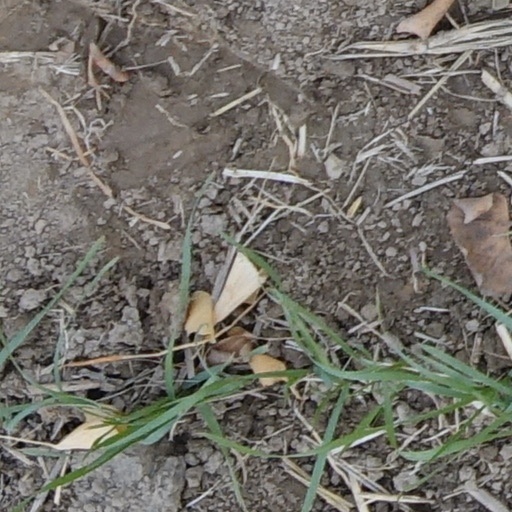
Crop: wheat